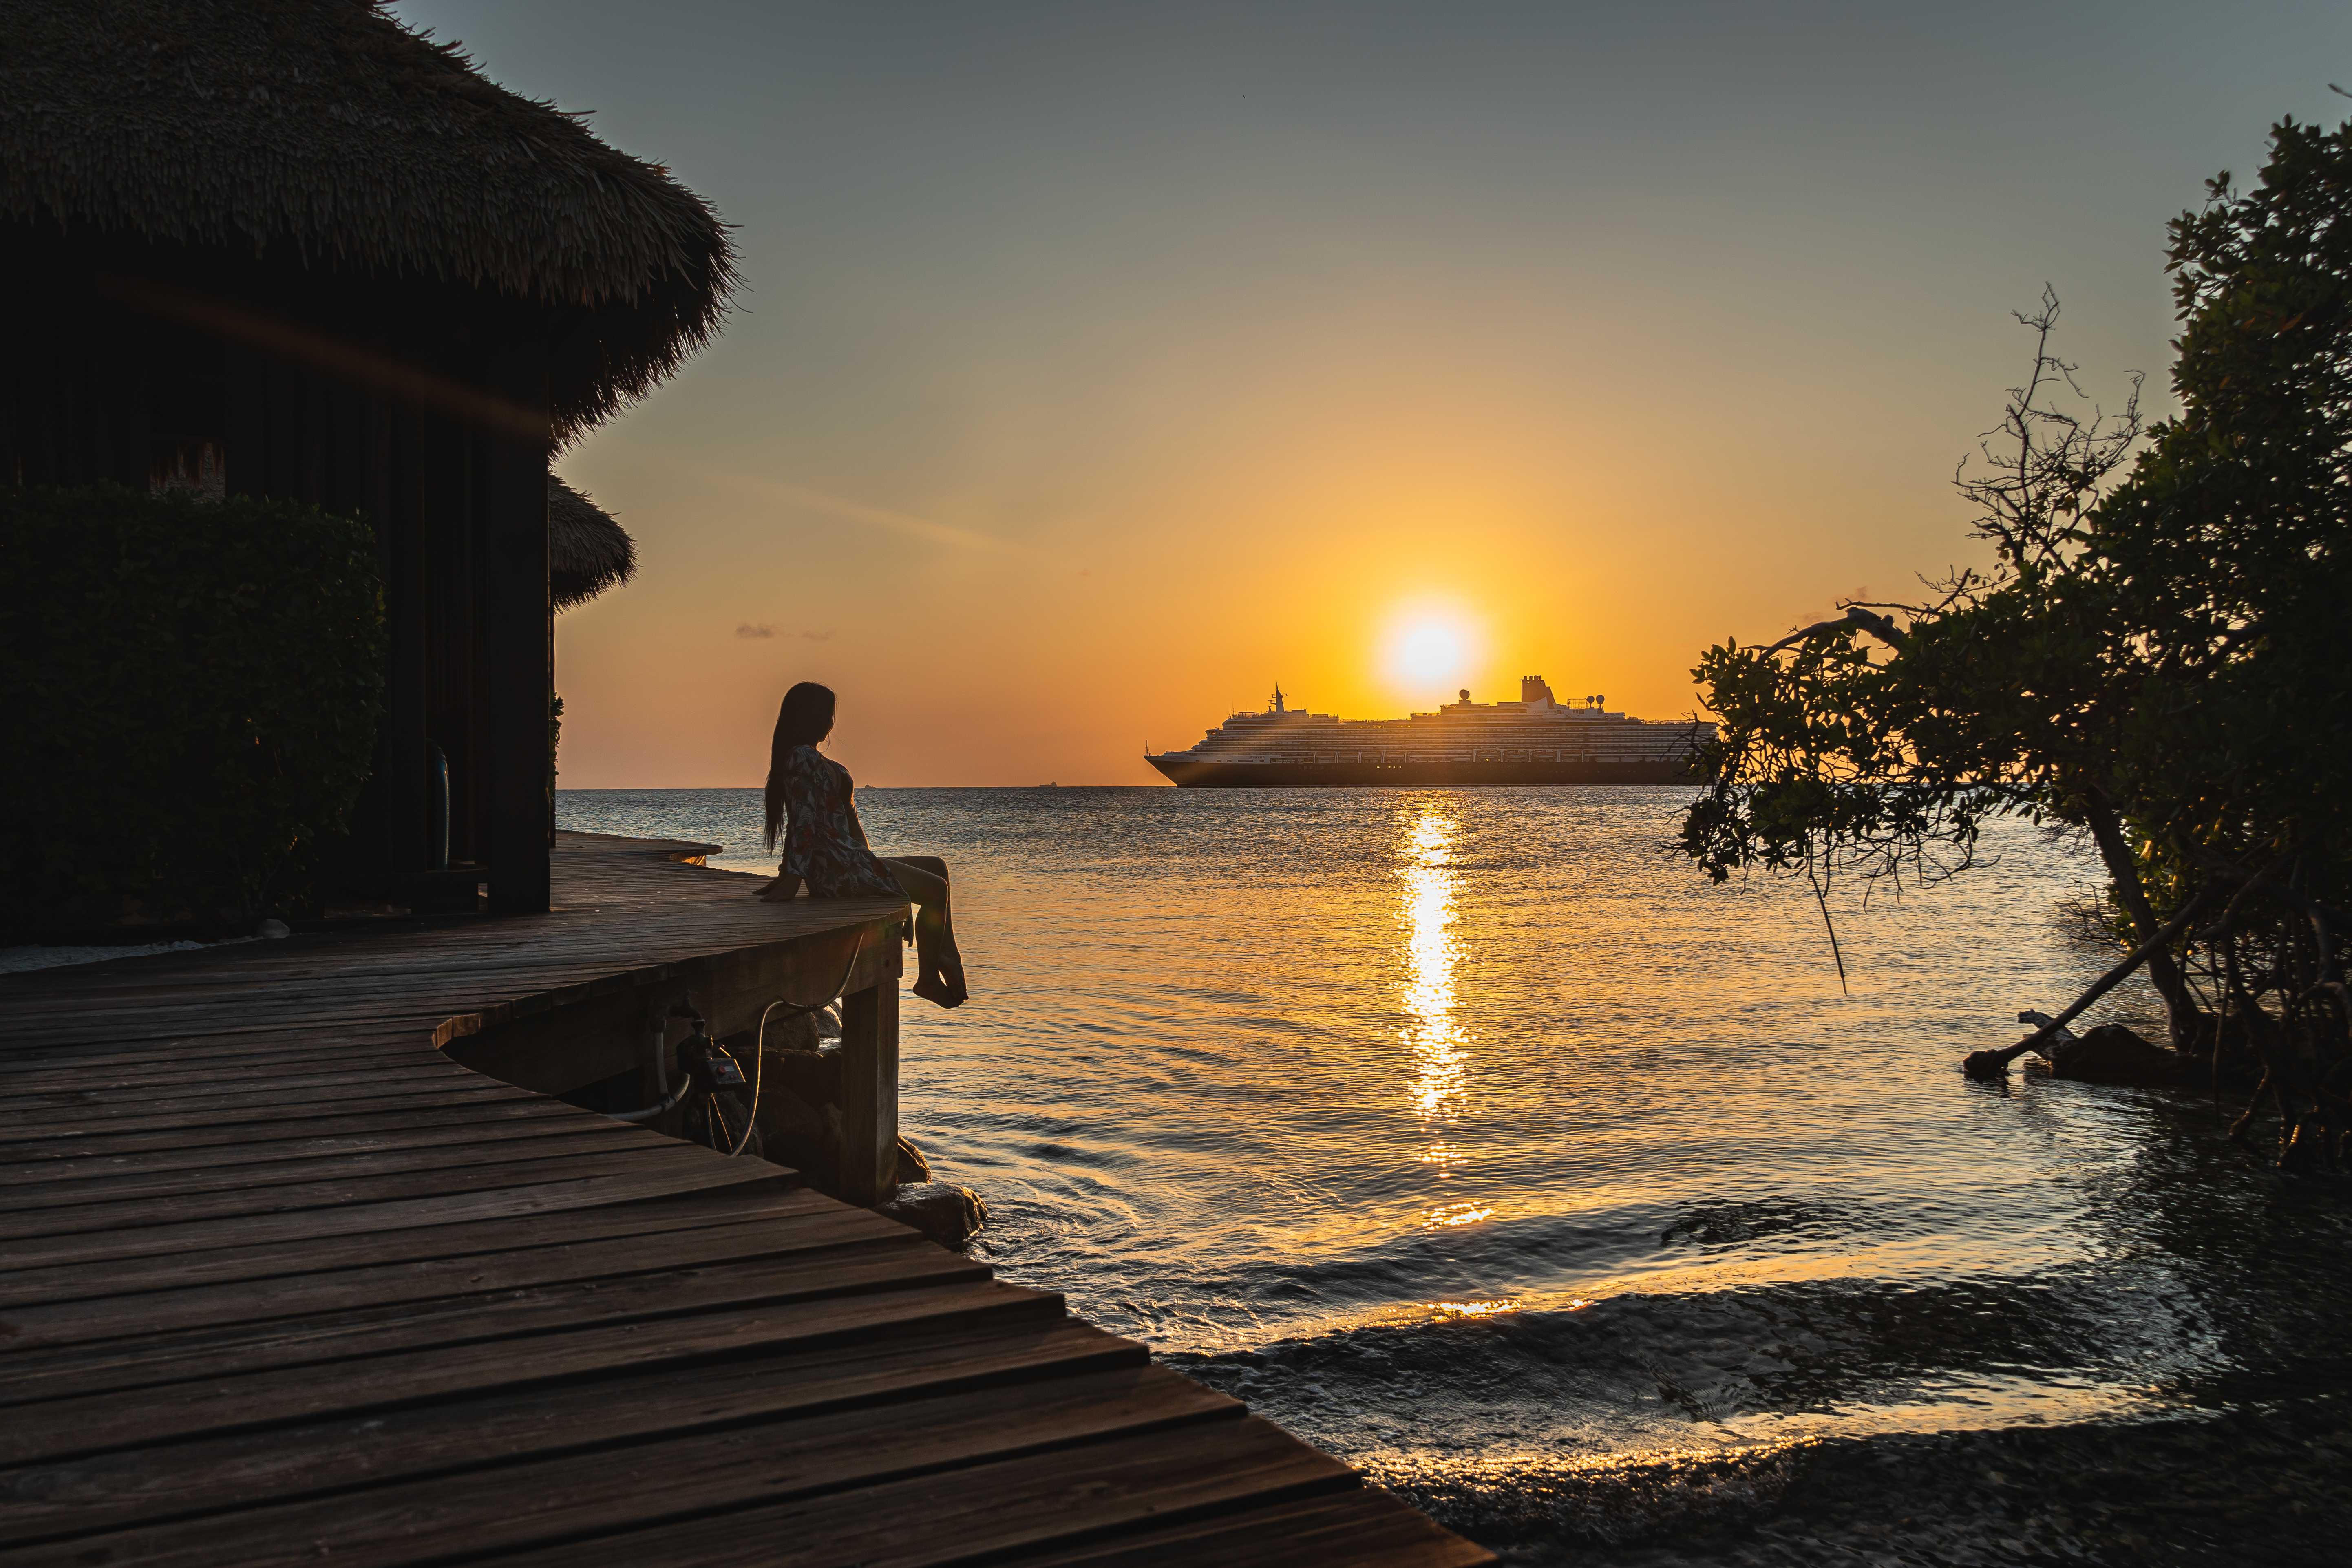
sun, sky, sunset, water, horizon, sunrise, morning, sea, afterglow, evening, calm, dusk, ocean, tree, vacation, cloud, sunlight, tropics, reflection, photography, tourism, river, coast, dawn, beach, bay, coastal and oceanic landforms, backlighting, leisure, astronomical object, dock, lake